Dumitru Prunariu

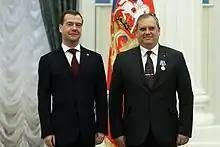
Prunariu was awarded the Medal for Merits in Space Exploration by Russian President Dmitry Medvedev at the Moscow Kremlin on 12 April 2011.

Between 1993 and 2004 he was the permanent representative of ASE at United Nations Committee on the Peaceful Uses of Outer Space (UN COPUOS) sessions.